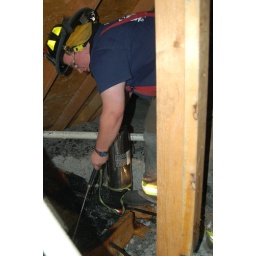
I give everything one last spray with the water can before we turn the house back over to the owner.